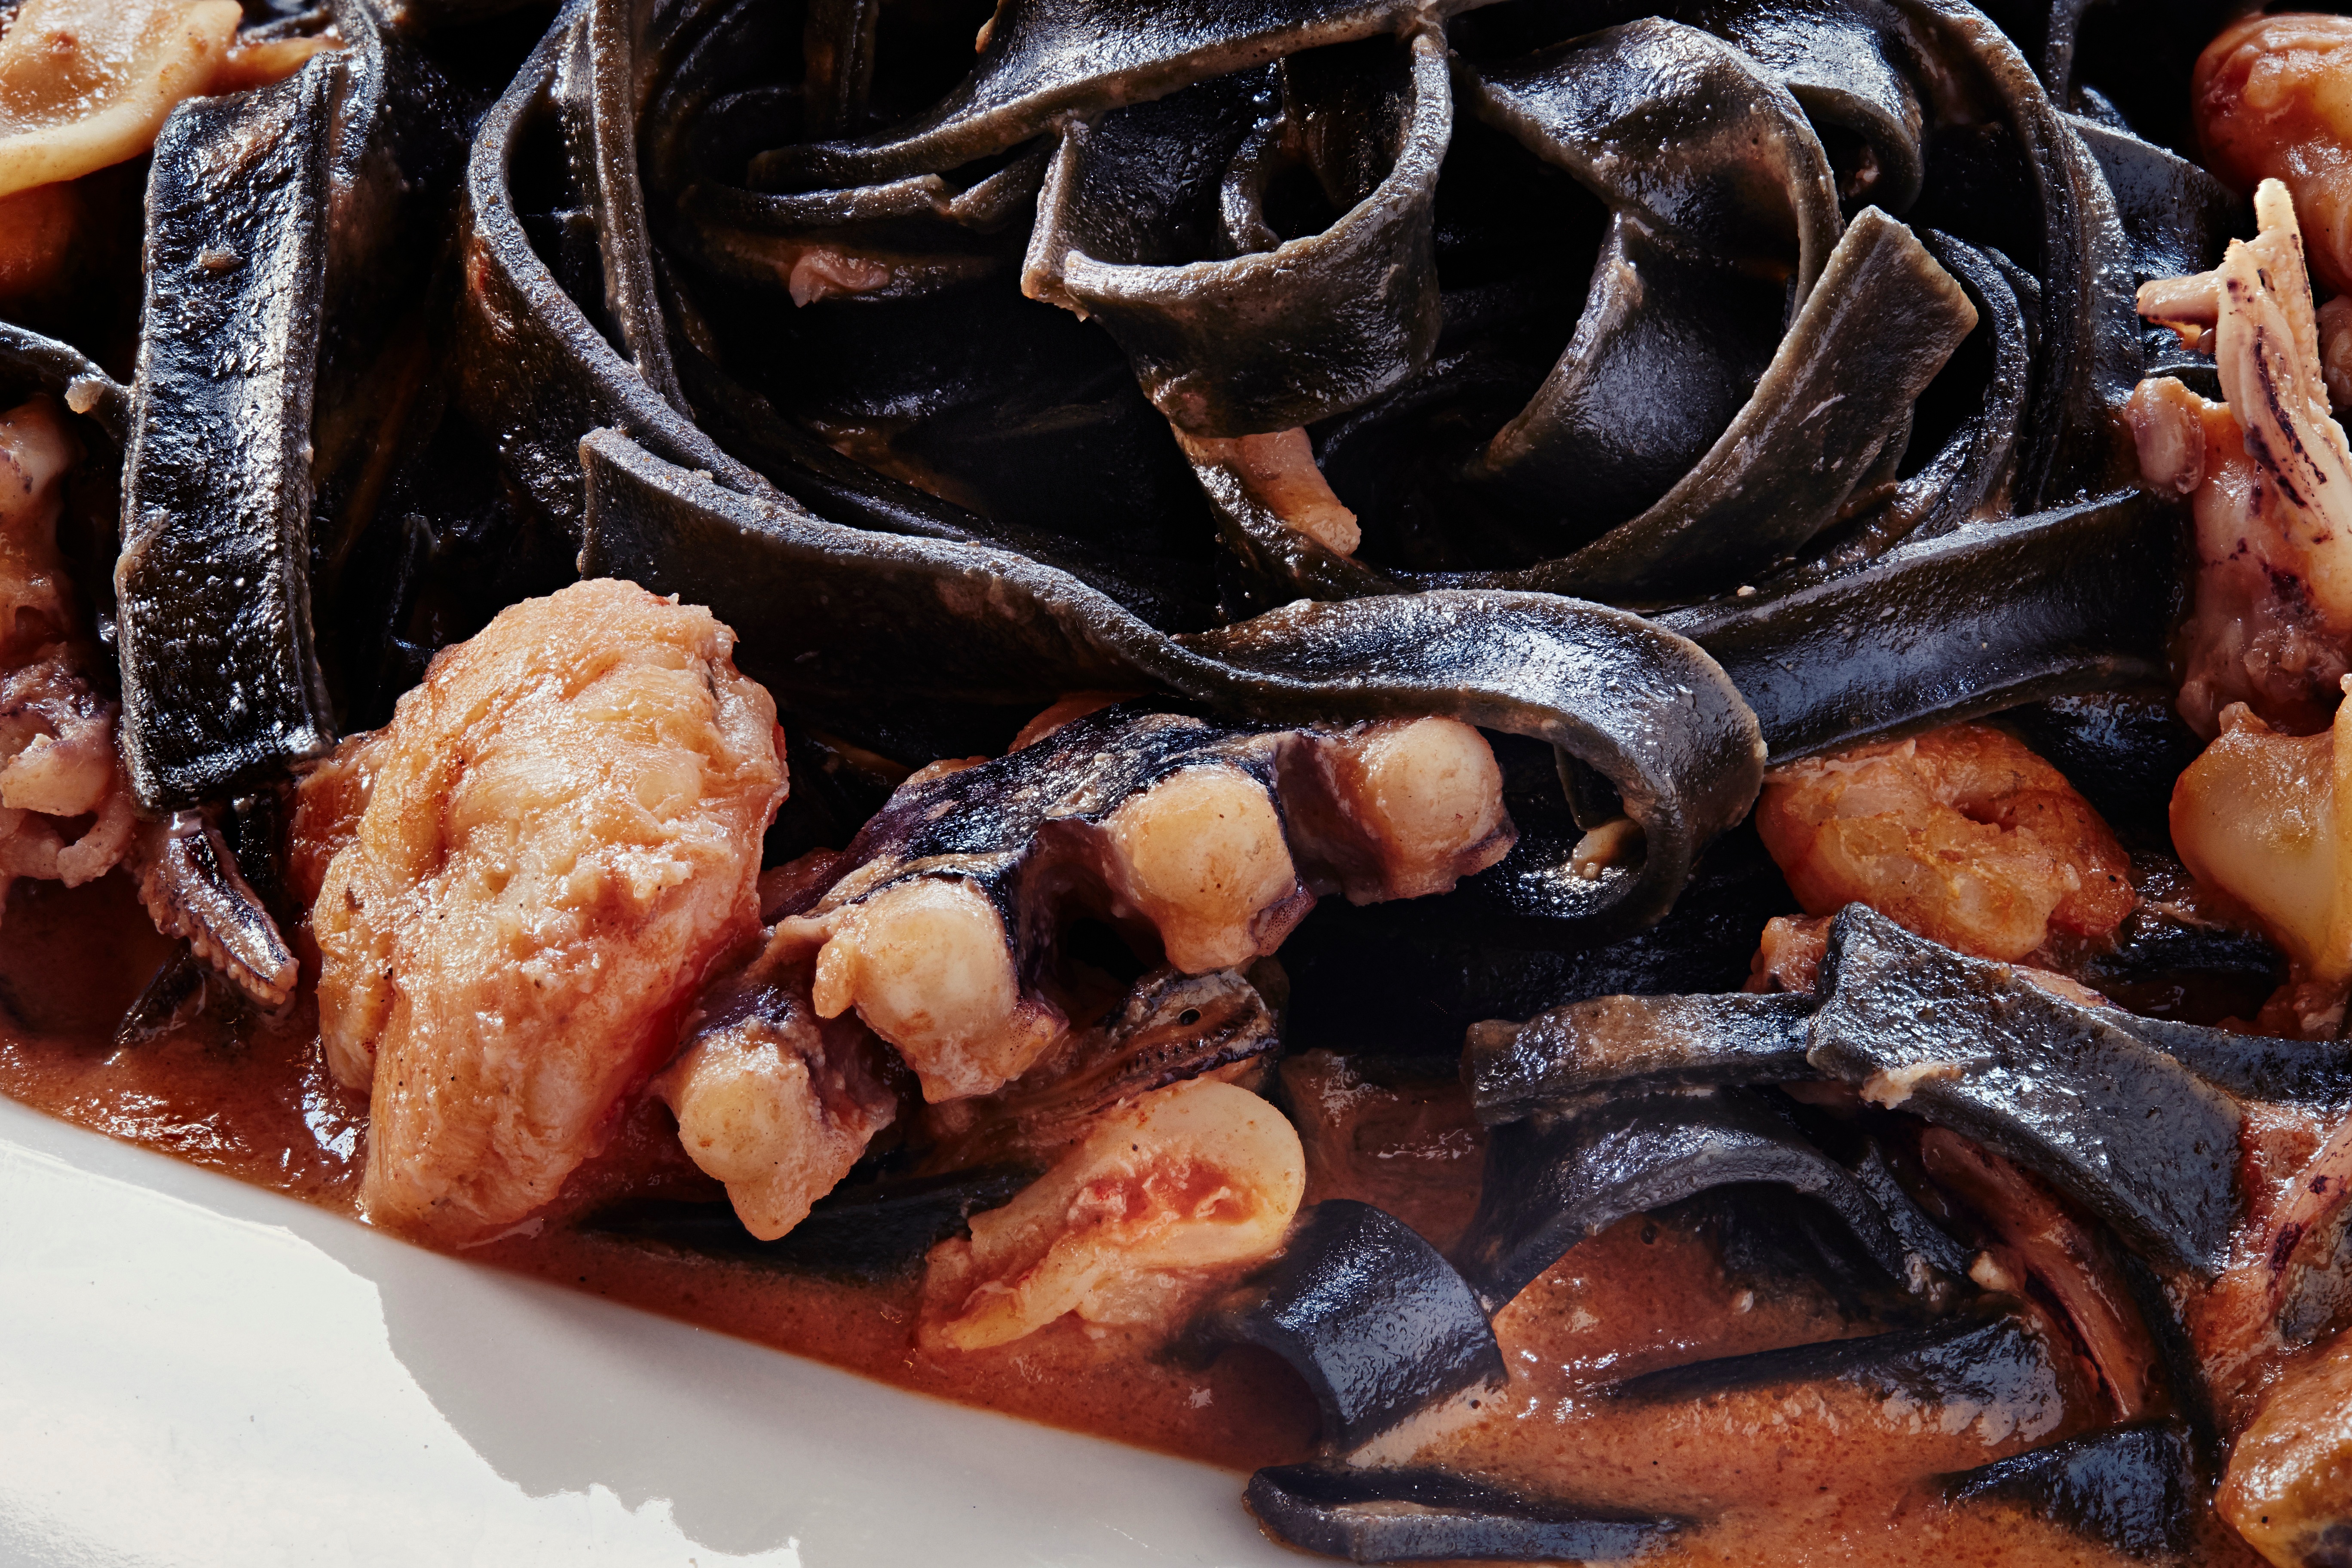
dish, food, produce, seafood, fish, meat, cuisine, invertebrate, mussel, roasting, grilling